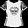
Label: T - shirt / top